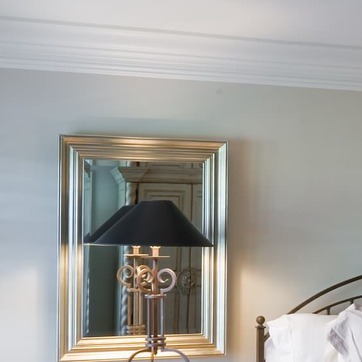
Material: mirror